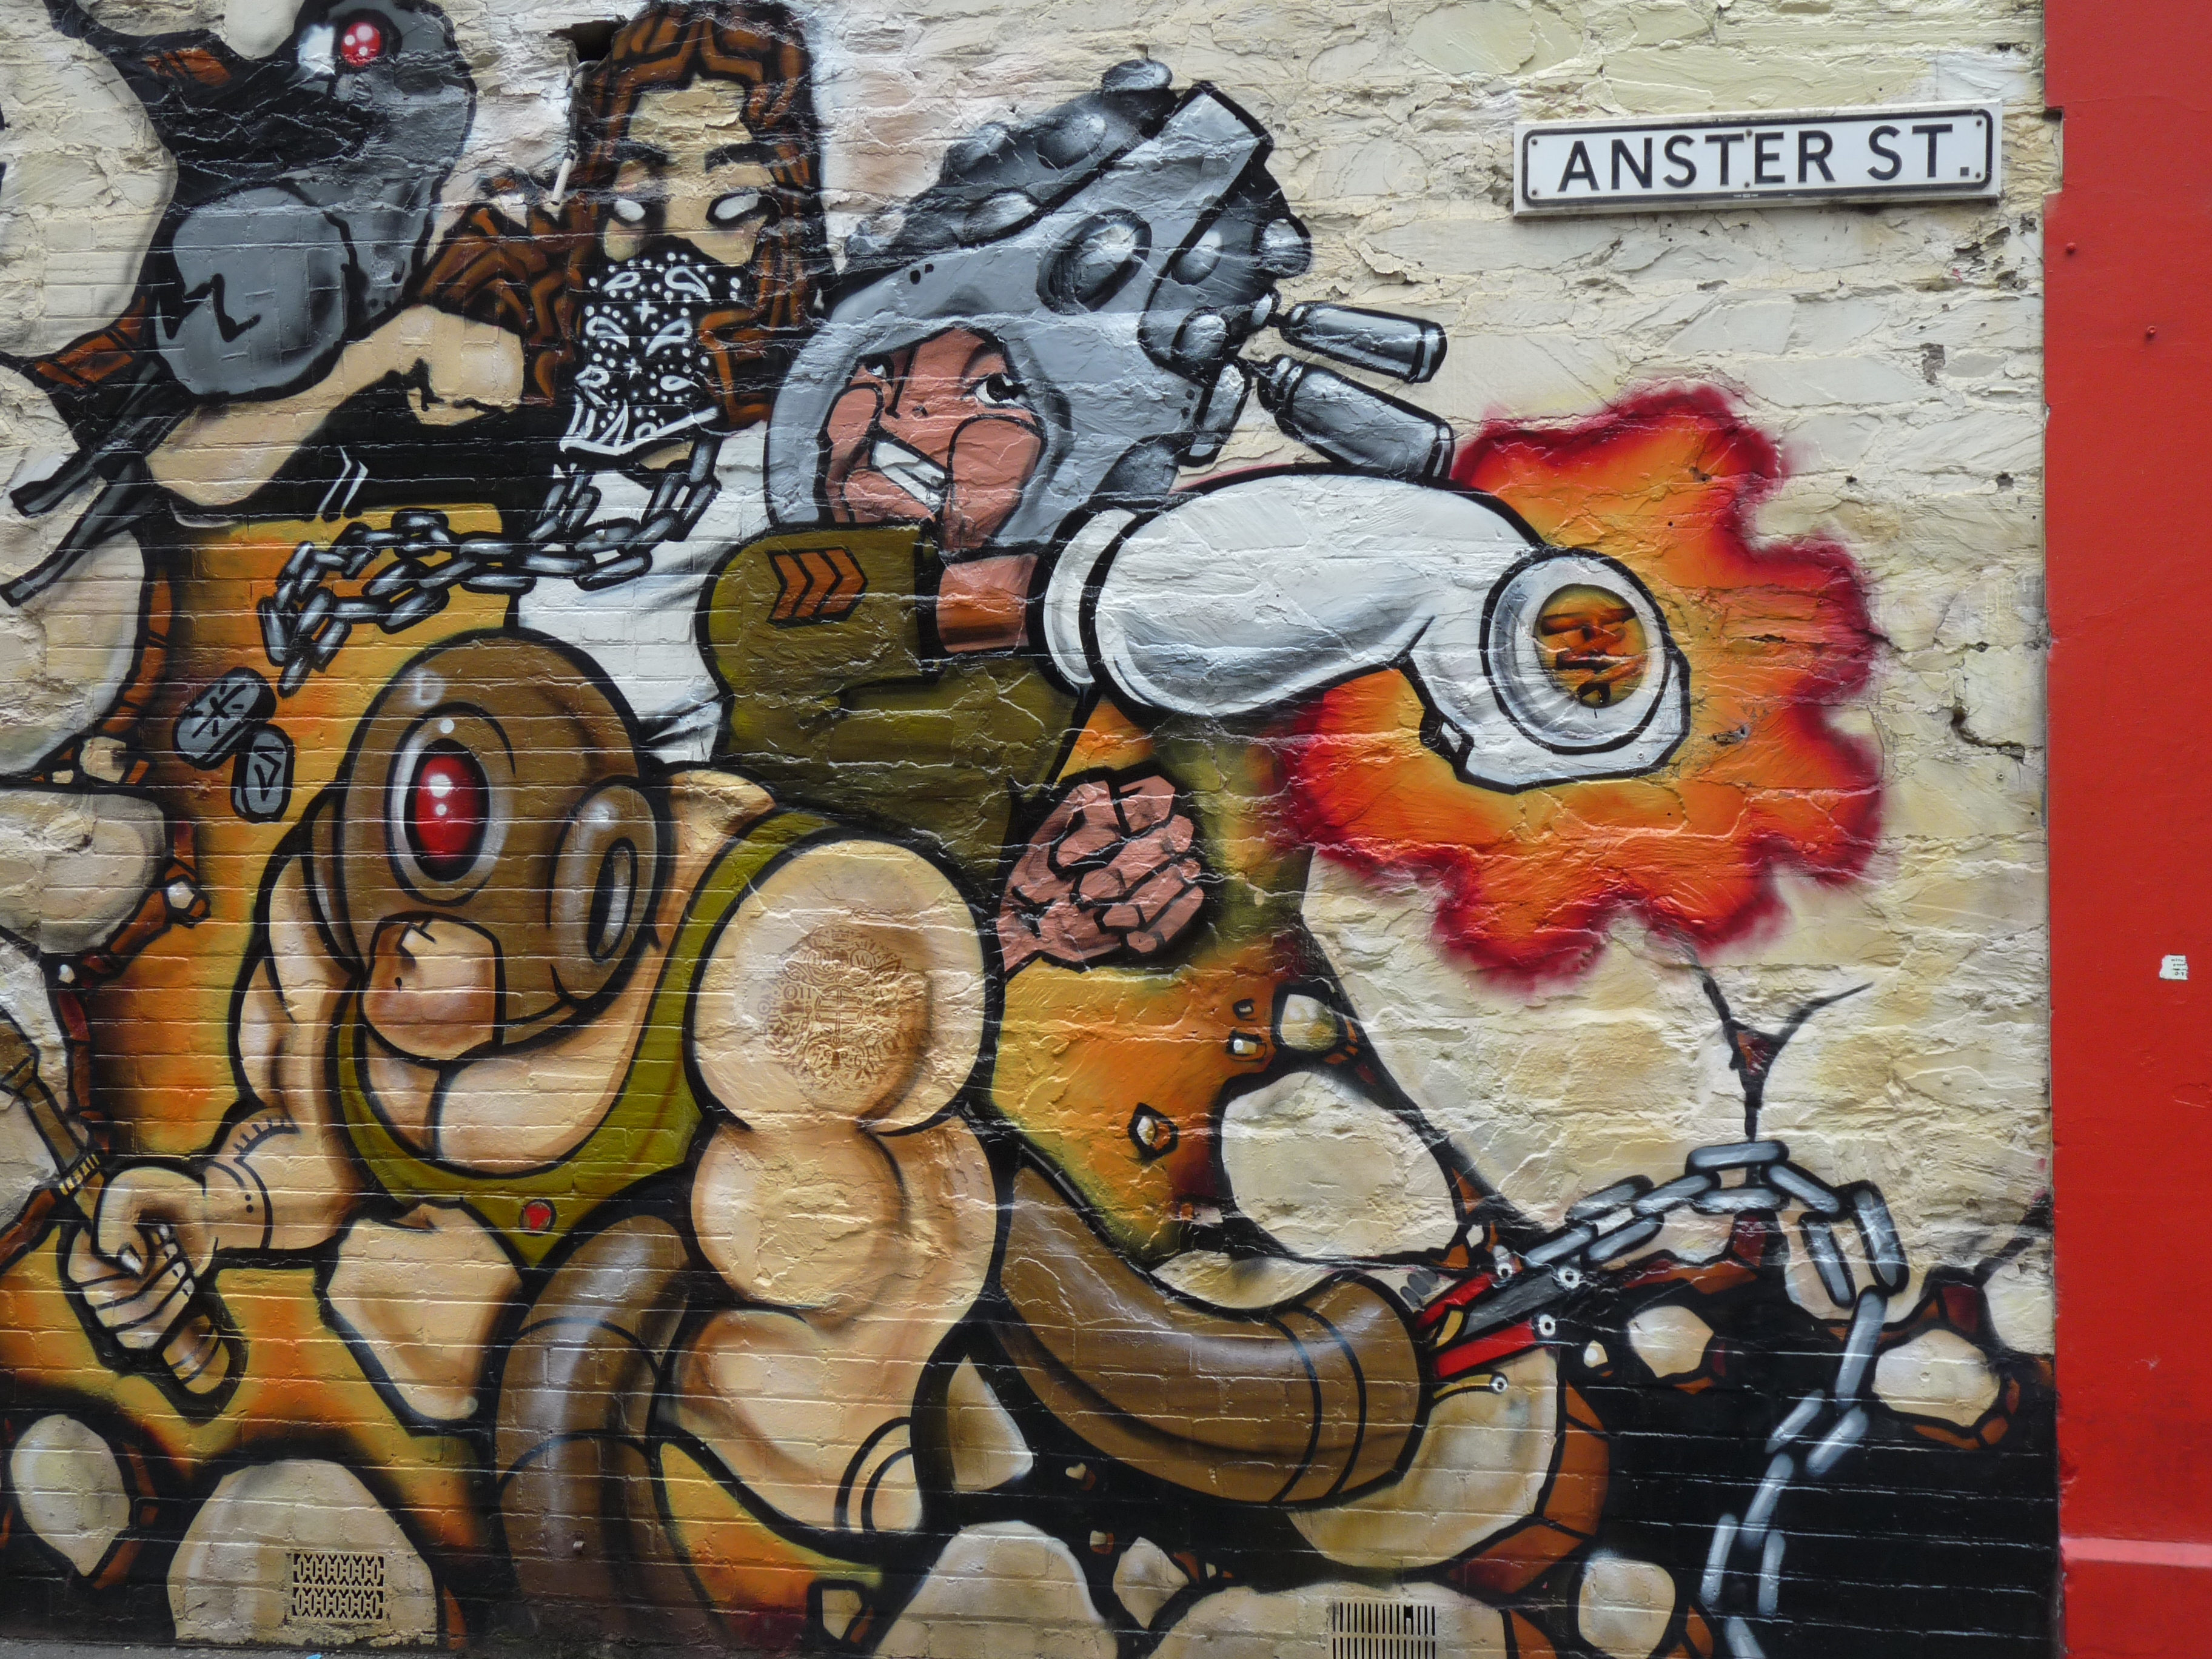
street, graffiti, painting, australia, art, 2013, les, illustration, mural, colours, adelaide, dailyshoot, 2010, grafitti, 365, leshaines, haines, modern art, dailyhoot